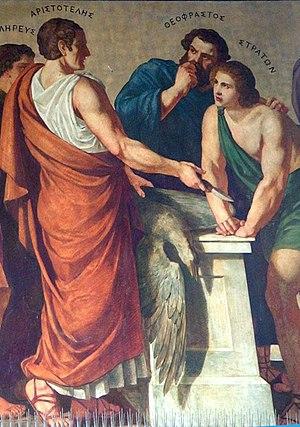
Aristote, abréviation par apocope du nom Aristotélès ou Aristotèle, est un philosophe grec de l'Antiquité. Il est avec Platon, dont il a été le disciple à l'Académie, l'un des penseurs les plus influents que le monde occidental ait connu. Il est aussi l'un des rares à avoir abordé presque tous les domaines de connaissance de son temps : biologie, physique, métaphysique, logique, poétique, politique, rhétorique et de façon ponctuelle l'économie. Chez Aristote, la philosophie est comprise dans un sens plus large : elle est à la fois recherche du savoir pour lui-même, interrogation sur le monde et science des sciences.
Théophraste est un philosophe de la Grèce antique né vers 371 av. J.-C. à Eresós et mort vers 288 av. J.-C. à Athènes. Élève d’Aristote, il fut le premier scholarque du Lycée, de 322 à sa mort ; botaniste et naturaliste, polygraphe ou encore alchimiste.
Straton est un philosophe aristotélicien de la Grèce antique. Il fut le deuxième scholarque du Lycée, de 288 à 270 av. J.-C., après Théophraste. Son surnom, le « Physicien », semble provenir moins de l’importance relative de la physique dans son œuvre que de l'originalité qu'il a su montrer dans ce domaine par sa doctrine et surtout par sa méthode d'examen. L’historien Polybe de Mégalopolis précise dans Histoires qu’il était plus habile à réfuter ses adversaires qu’à défendre ses propres thèses.